5th Light Regiment, Royal New Zealand Artillery

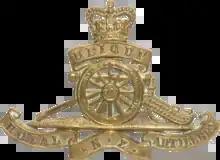
Cap badge of the Royal New Zealand Artillery

The 5th Light Regiment Royal Regiment of New Zealand Artillery was a unit of the New Zealand Divisional Artillery (Div Arty). It was formed in 1952 to provide each of the division's brigades with a supporting mortar battery. The regiment contained members of both the Territorial and Regular Forces and had its headquarters in Wellington and batteries in Petone, Napier and Gore. It moved to Southland in 1956 and was headquartered in Invercargill. The Regiment was disbanded in 1964 as part of a reorganisation of the New Zealand Army's artillery units.